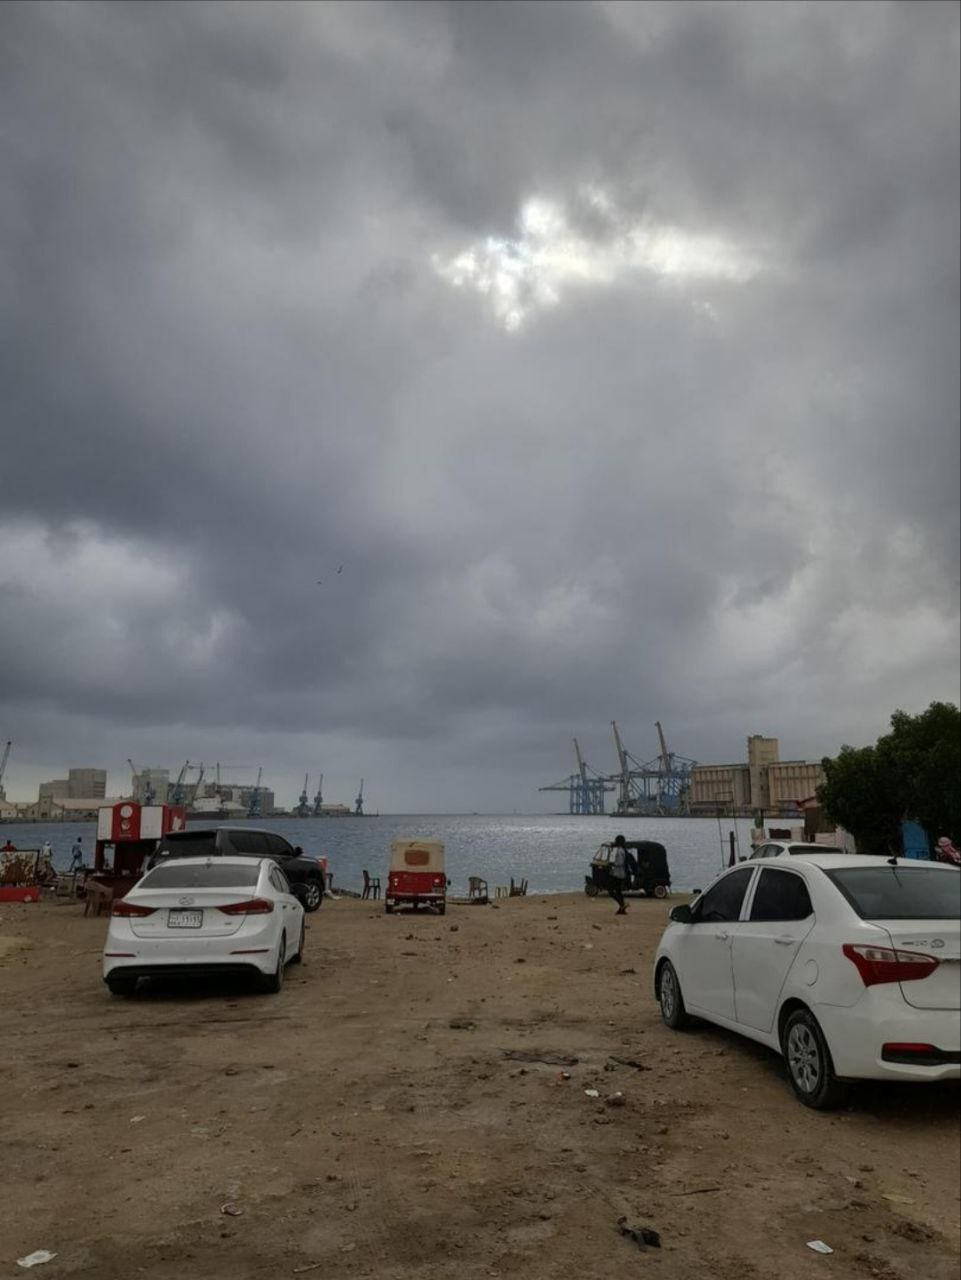
الوصف بالفصحى: صورة توضح الأجواء الخريفية من شواطئ البحر الأحمر بمدينة بورسودان شرق السودان.
الوصف بالعامية السودانية: صورة فيها سيارتين بتوضح جانب من جوانب بحر بورسودان.
التصنيف: Public Spaces & Infrastructure